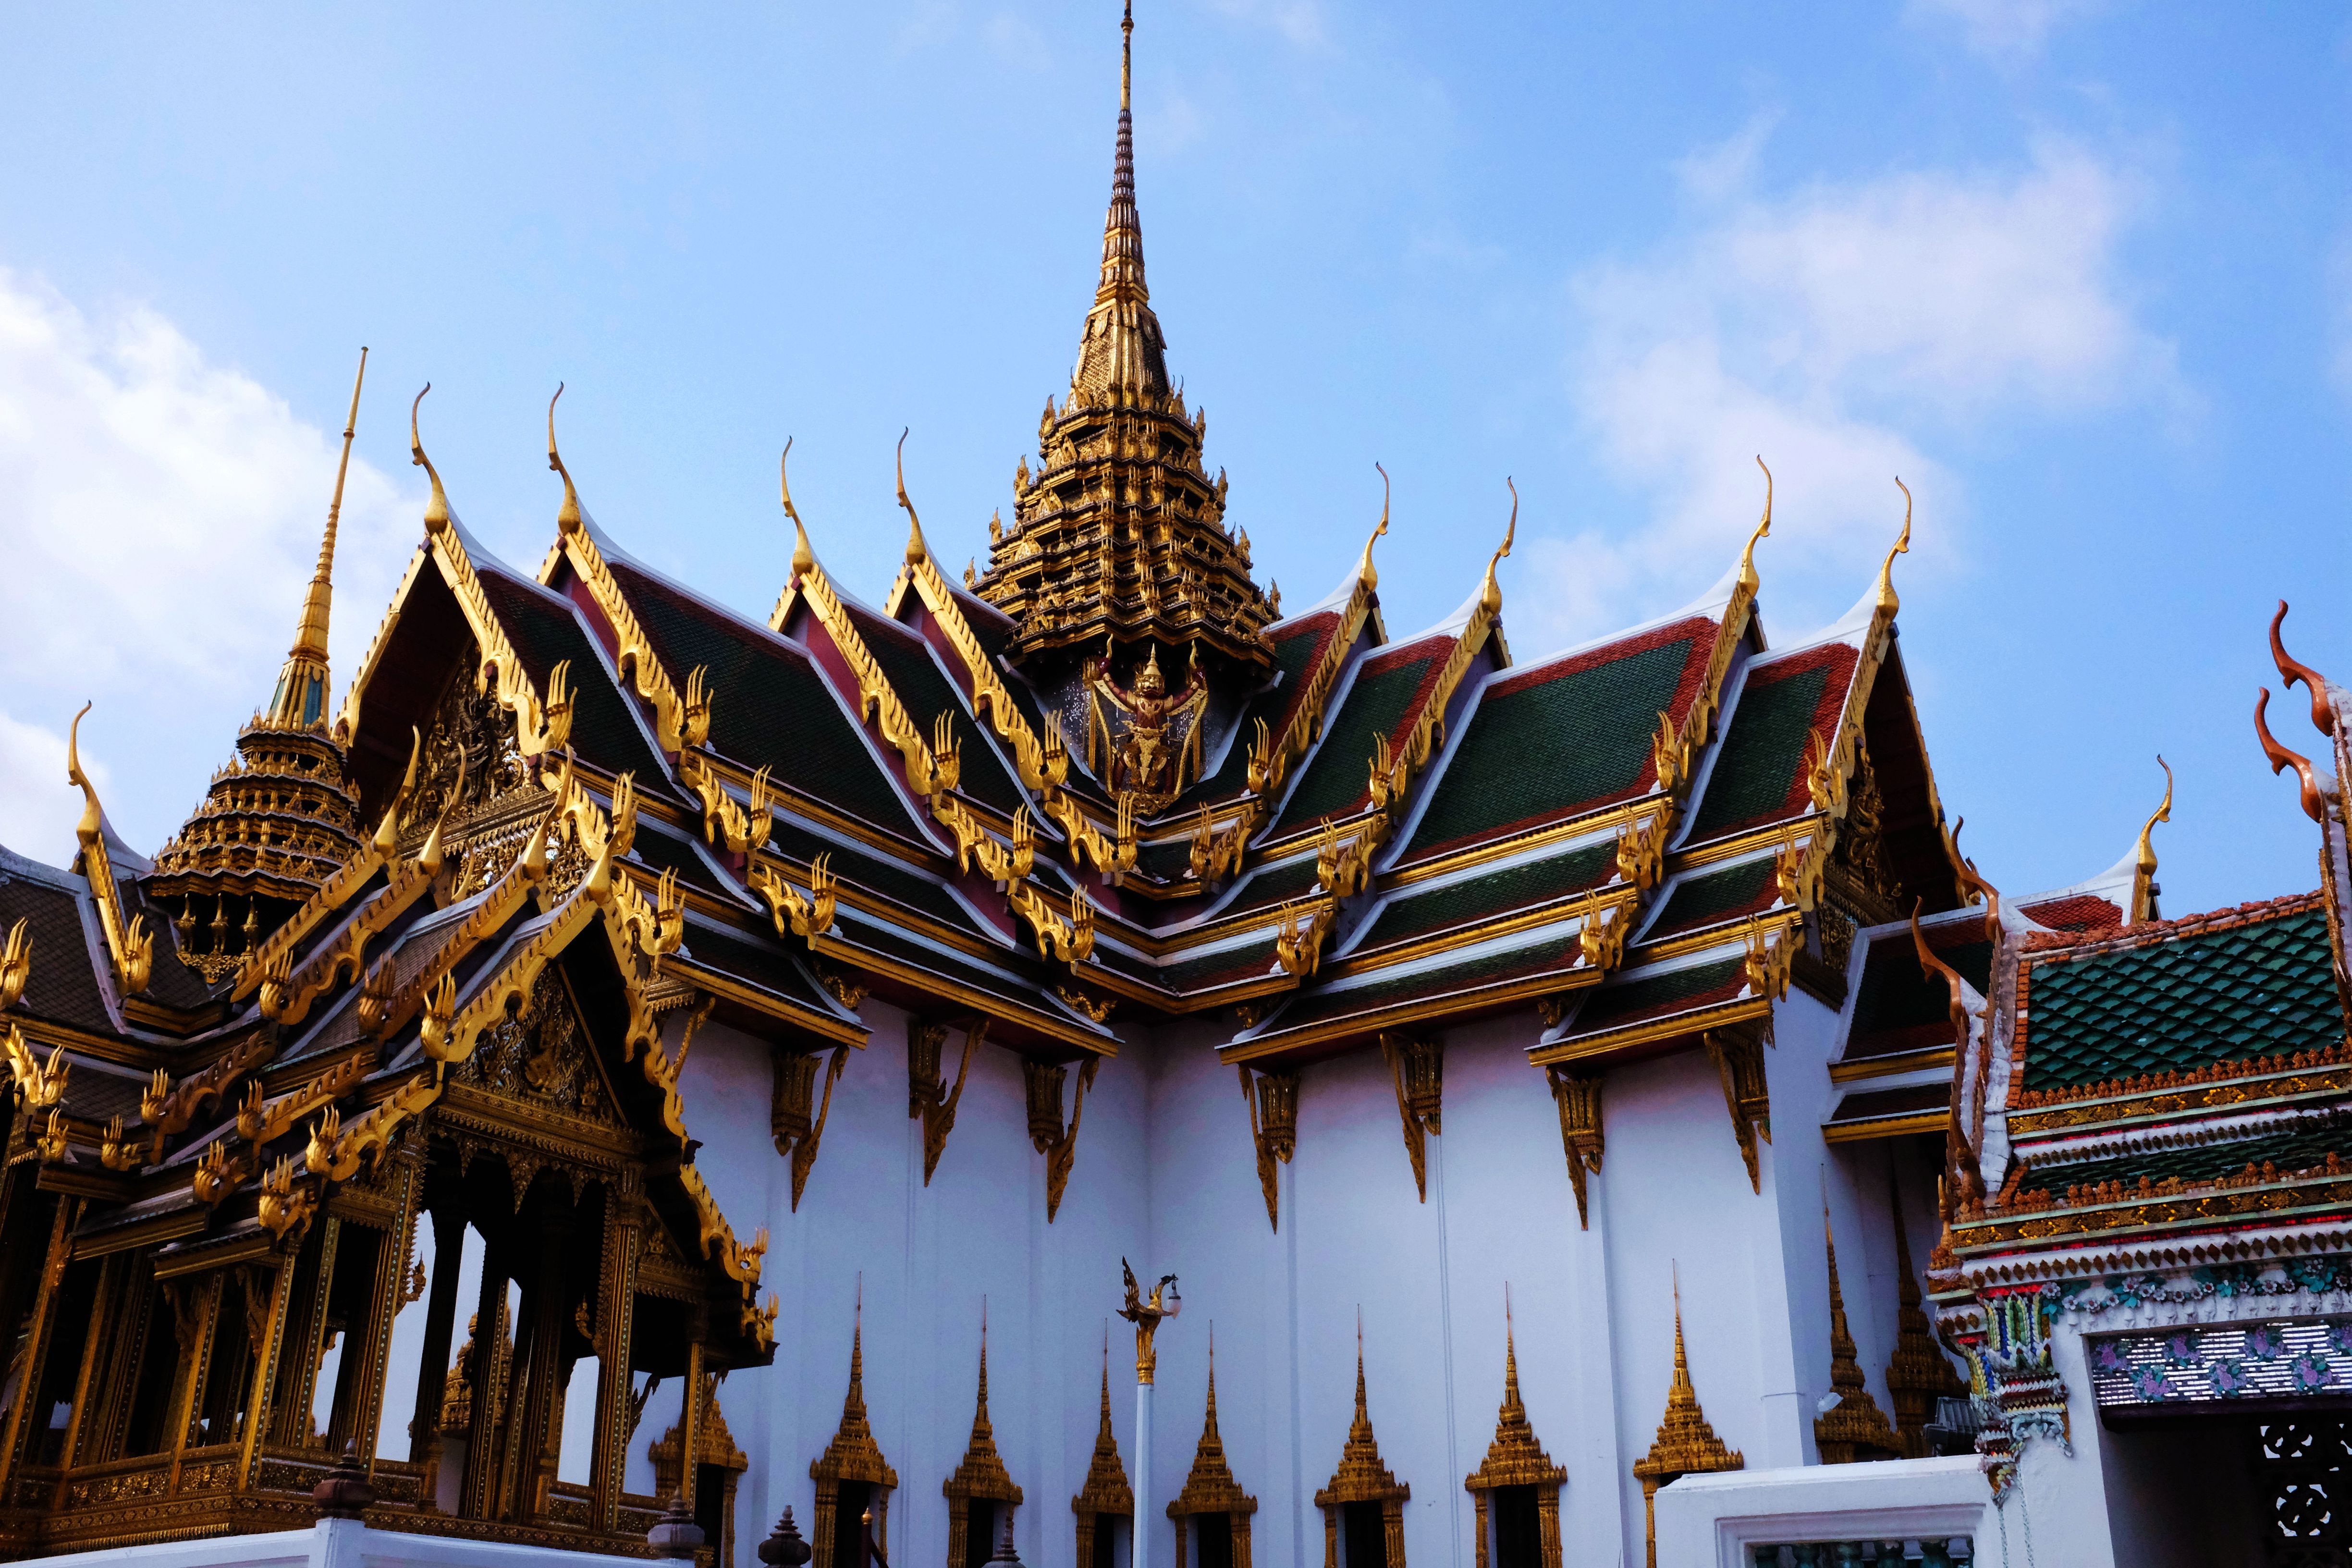
building, palace, tower, landmark, tourism, place of worship, thailand, temple, chinese architecture, pagoda, wat, the scenery, hindu temple, historic site